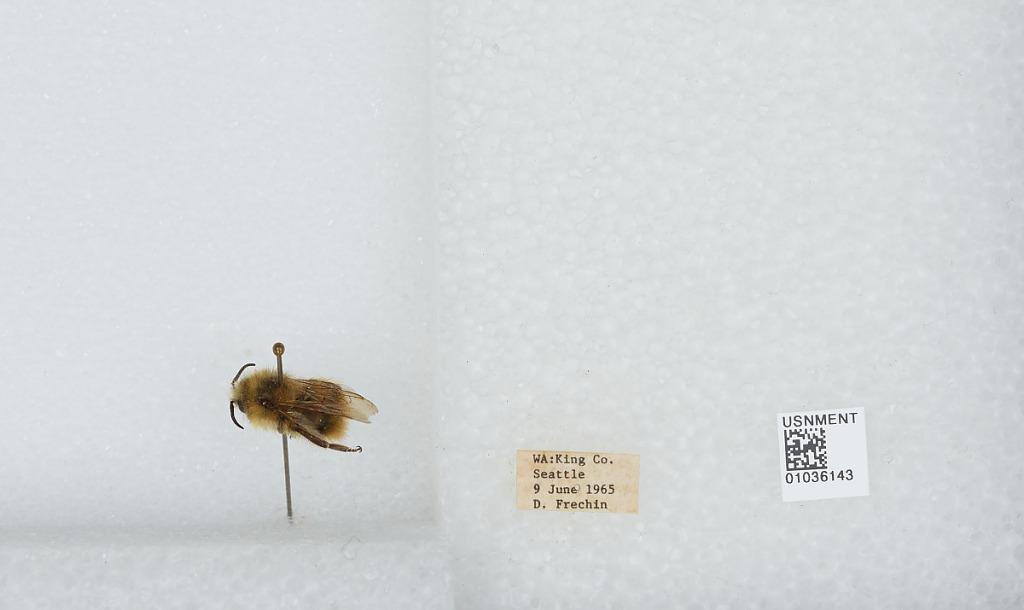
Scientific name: Bombus (Pyrobombus) mixtus Cresson
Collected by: D. Frechin
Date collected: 1965-6-9
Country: United States
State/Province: Washington
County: King
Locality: Seattle
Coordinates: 47.6097, -122.333